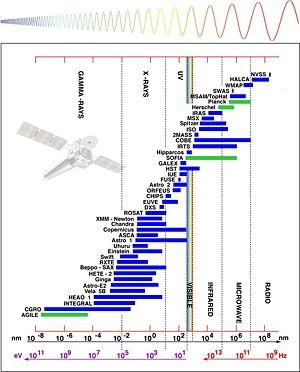
Un télescope spatial est un télescope placé au-delà de l'atmosphère. Le télescope spatial présente l'avantage par rapport à son homologue terrestre de ne pas être perturbé par l'atmosphère terrestre. Celle-ci déforme le rayonnement lumineux dans le visible.